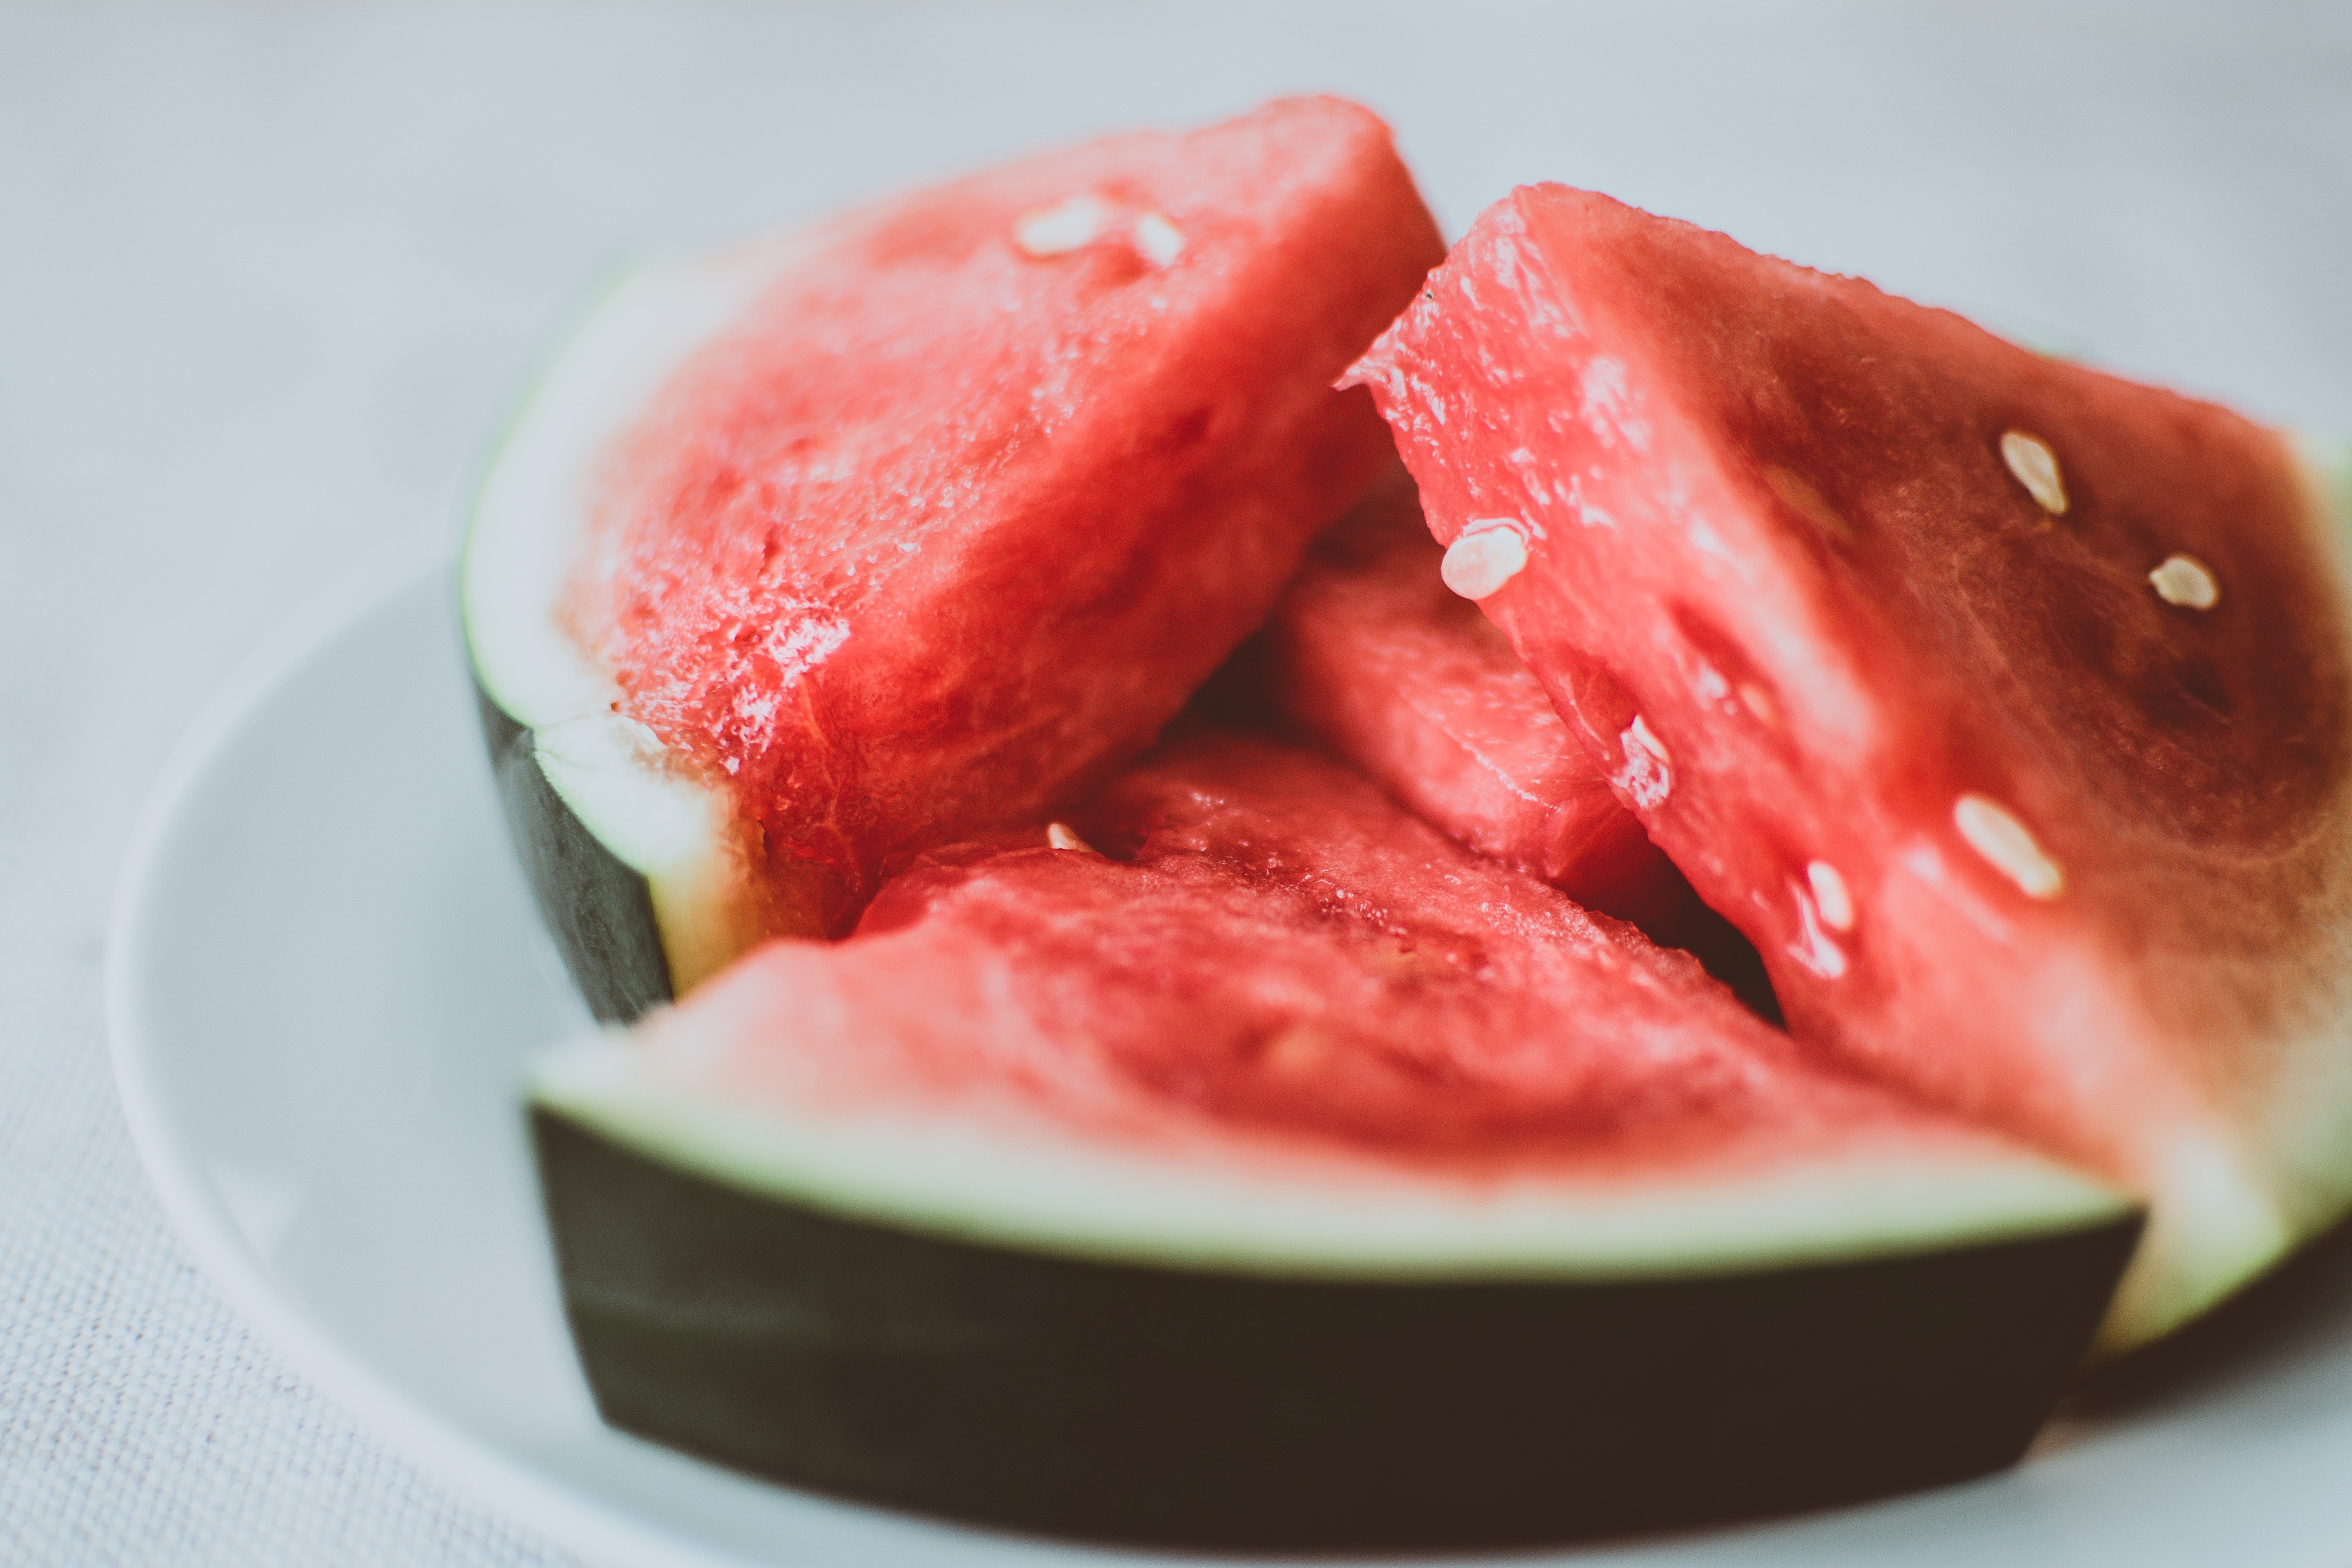
food, watermelon, melon, dish, ingredient, fruit, cuisine, citrullus, produce, plant, recipe, sweetness, flesh, common fig